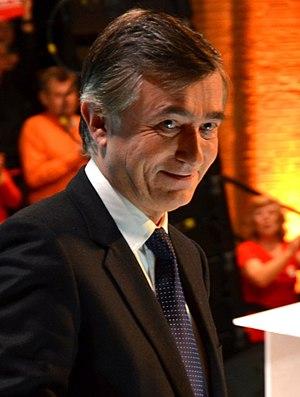
Philippe Douste-Blazy au meeting de François Bayrou à Toulouse.
Cet article donne la liste des membres du gouvernement français chargés des Affaires étrangères. Ils dirigent le ministère des Affaires étrangères. Le ministre actuel est Jean-Yves Le Drian, « ministre de l'Europe et des Affaires étrangères » dans le gouvernement Castex.
Philippe Douste-Blazy, né le 1ᵉʳ janvier 1953 à Lourdes, est un médecin et un homme politique français.